Yeomanry Cavalry

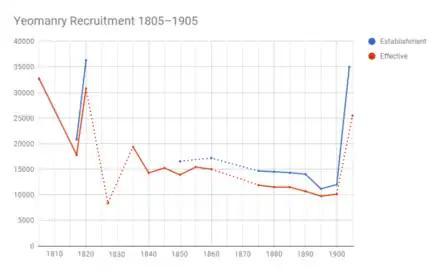
Yeomanry recruitment 1805–1905, showing establishment (authorised) and effective (actual) strength. Broken lines represent no data available between known datum points.

In the first half of the 19th century, the number of corps and overall strength fluctuated in line with the incidence of civil disturbance, reflecting the government's reliance on the yeomanry as a police force and its willingness to finance it. Peterloo sullied the yeomanry's reputation in many quarters, but it also prompted a surge in recruitment, reversing the reductions implemented after the end of the Napoleonic Wars. By 1820, the yeomanry establishment had been restored to its war-time peak of some 36,000 men, although its effective strength was actually some 6,000 short of that number. The same cycle was repeated in the late 1820s when, after 10 years of political stability, the government reduced the yeomanry to between 8,350 and 10,700 men, only to increase it again in the 1830s following the outbreak of the Swing riots. Yeomanry strength peaked on this cycle in 1835 at an effective strength of 19,365.